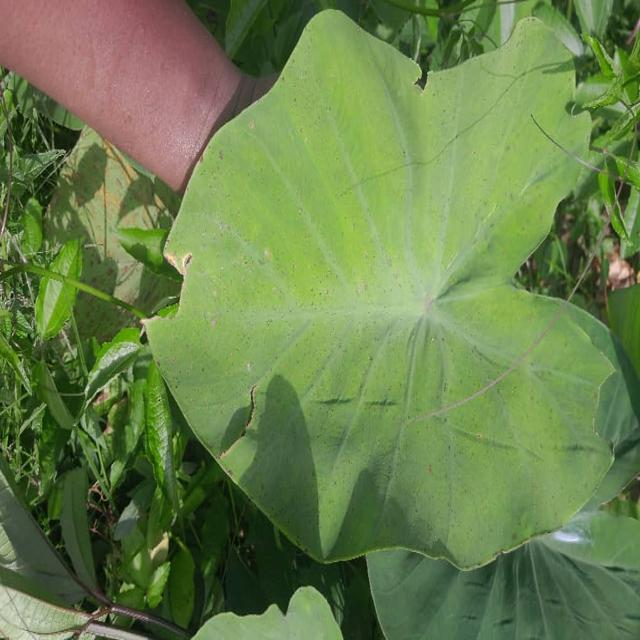
Label: Healthy